Benedetto Pallavicino

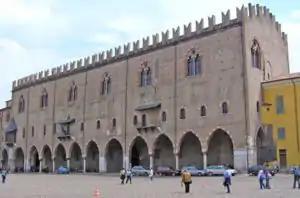
Ducal palace at Mantua, where Pallavicino was employed variously as singer, composer, and music director, from 1583 until 1601.

He was born in Cremona in either 1550 or 1551. While little is known about his early life, a mid-17th century document by Cremonese writer Giuseppe Bresciani indicates he served as an organist at several churches in the Cremona region while young, and it is possible he studied with Marc' Antonio Ingegneri, the same man who was the teacher of Monteverdi. His older brother Germano was also a prominent local organist. The Gonzaga family employed Benedetto at Sabbioneta beginning in 1579 and probably lasting until 1581, first as a singer, and in 1583 he began service with the Gonzagas in Mantua, a musical center of immense importance in the last decades of the 16th century; he stayed there for the rest of his life. While there he associated with some of the most famous composers of the last two decades of the 16th century, including Giaches de Wert, Francesco Soriano, Giovanni Giacomo Gastoldi, Francesco Rovigo, Alessandro Striggio, and Claudio Monteverdi, over 15 years his junior. According to the music historian K. Bosi Monteath, his relationship with Monteverdi was one of considerable animosity, although he offers no direct evidence of this.